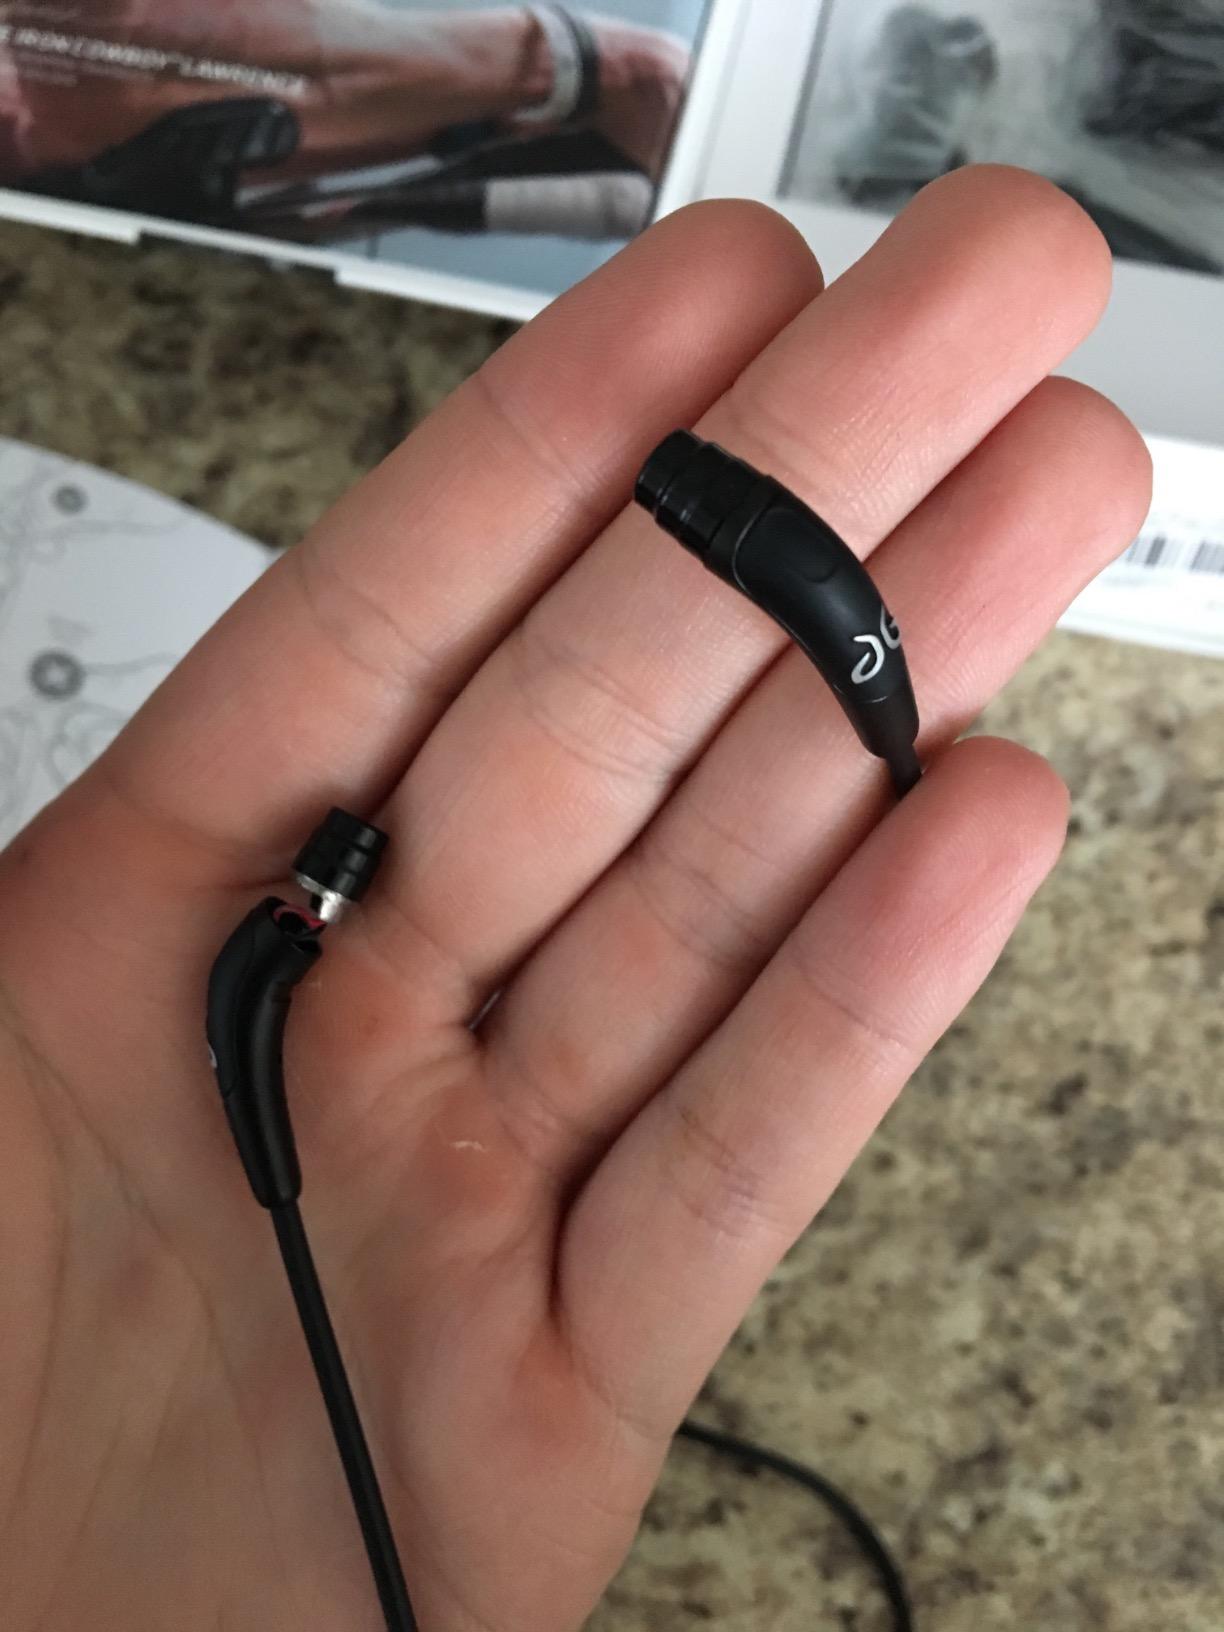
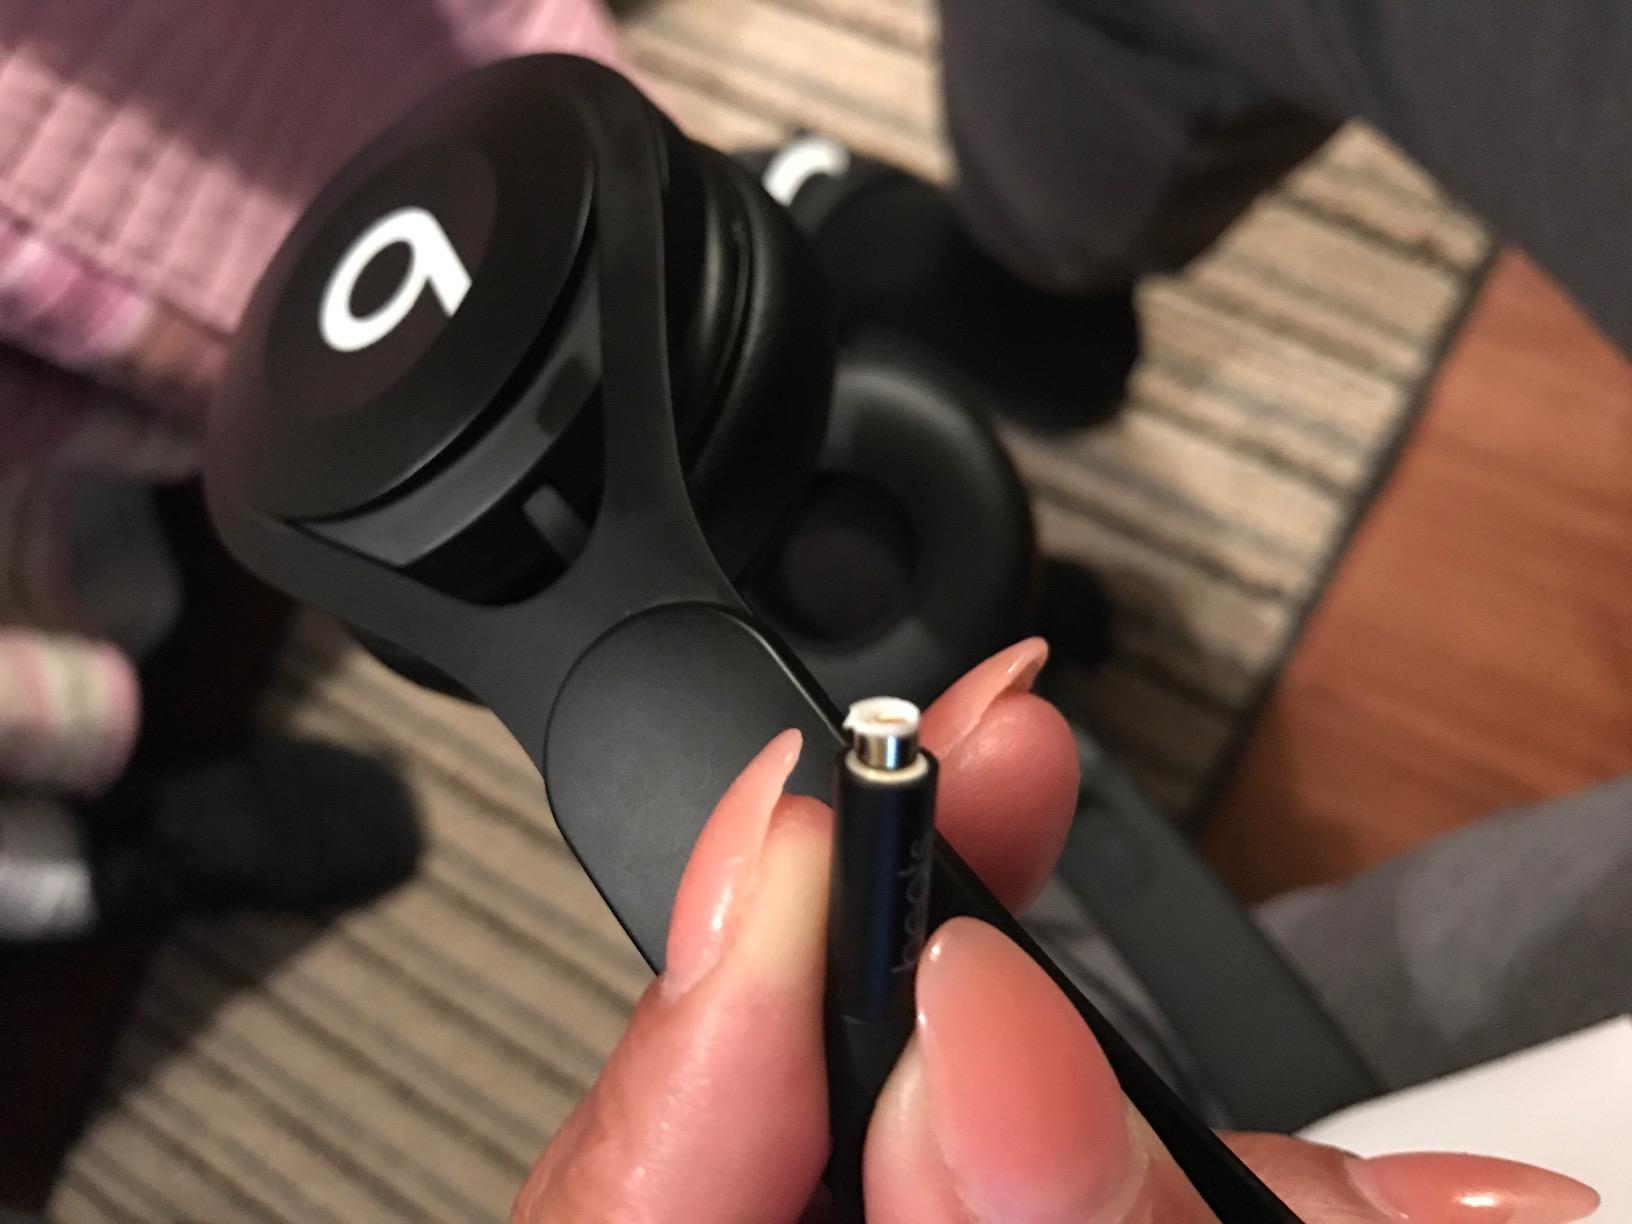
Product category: headphones
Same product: no